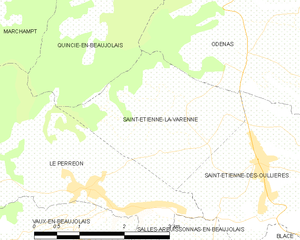
Carte des communes françaises